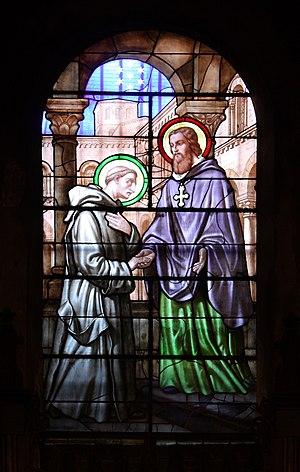
Saint Hugues, évêque de Grenoble, recevant Bruno, fondateur de l'ordre des Chartreux. Les sept étoiles représentent le songe de Saint Hugues, lui indiquant où guider Bruno et ses six compagnons pour fonder le monastère de la Grande-Chartreuse.
Hugues de Grenoble ou Hugues de Châteauneuf est un ecclésiastique français canonisé par l'Église catholique. Il a été chanoine à Valence puis évêque de Grenoble de 1080 à 1132. Fervent partisan de la réforme grégorienne, il s'opposa fermement à l'archevêque de Vienne, Guy de Bourgogne, le futur pape Calixte II.